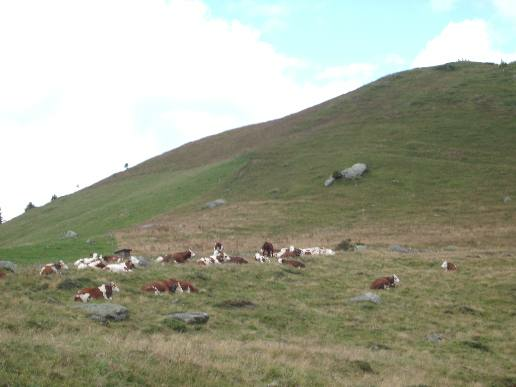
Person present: No